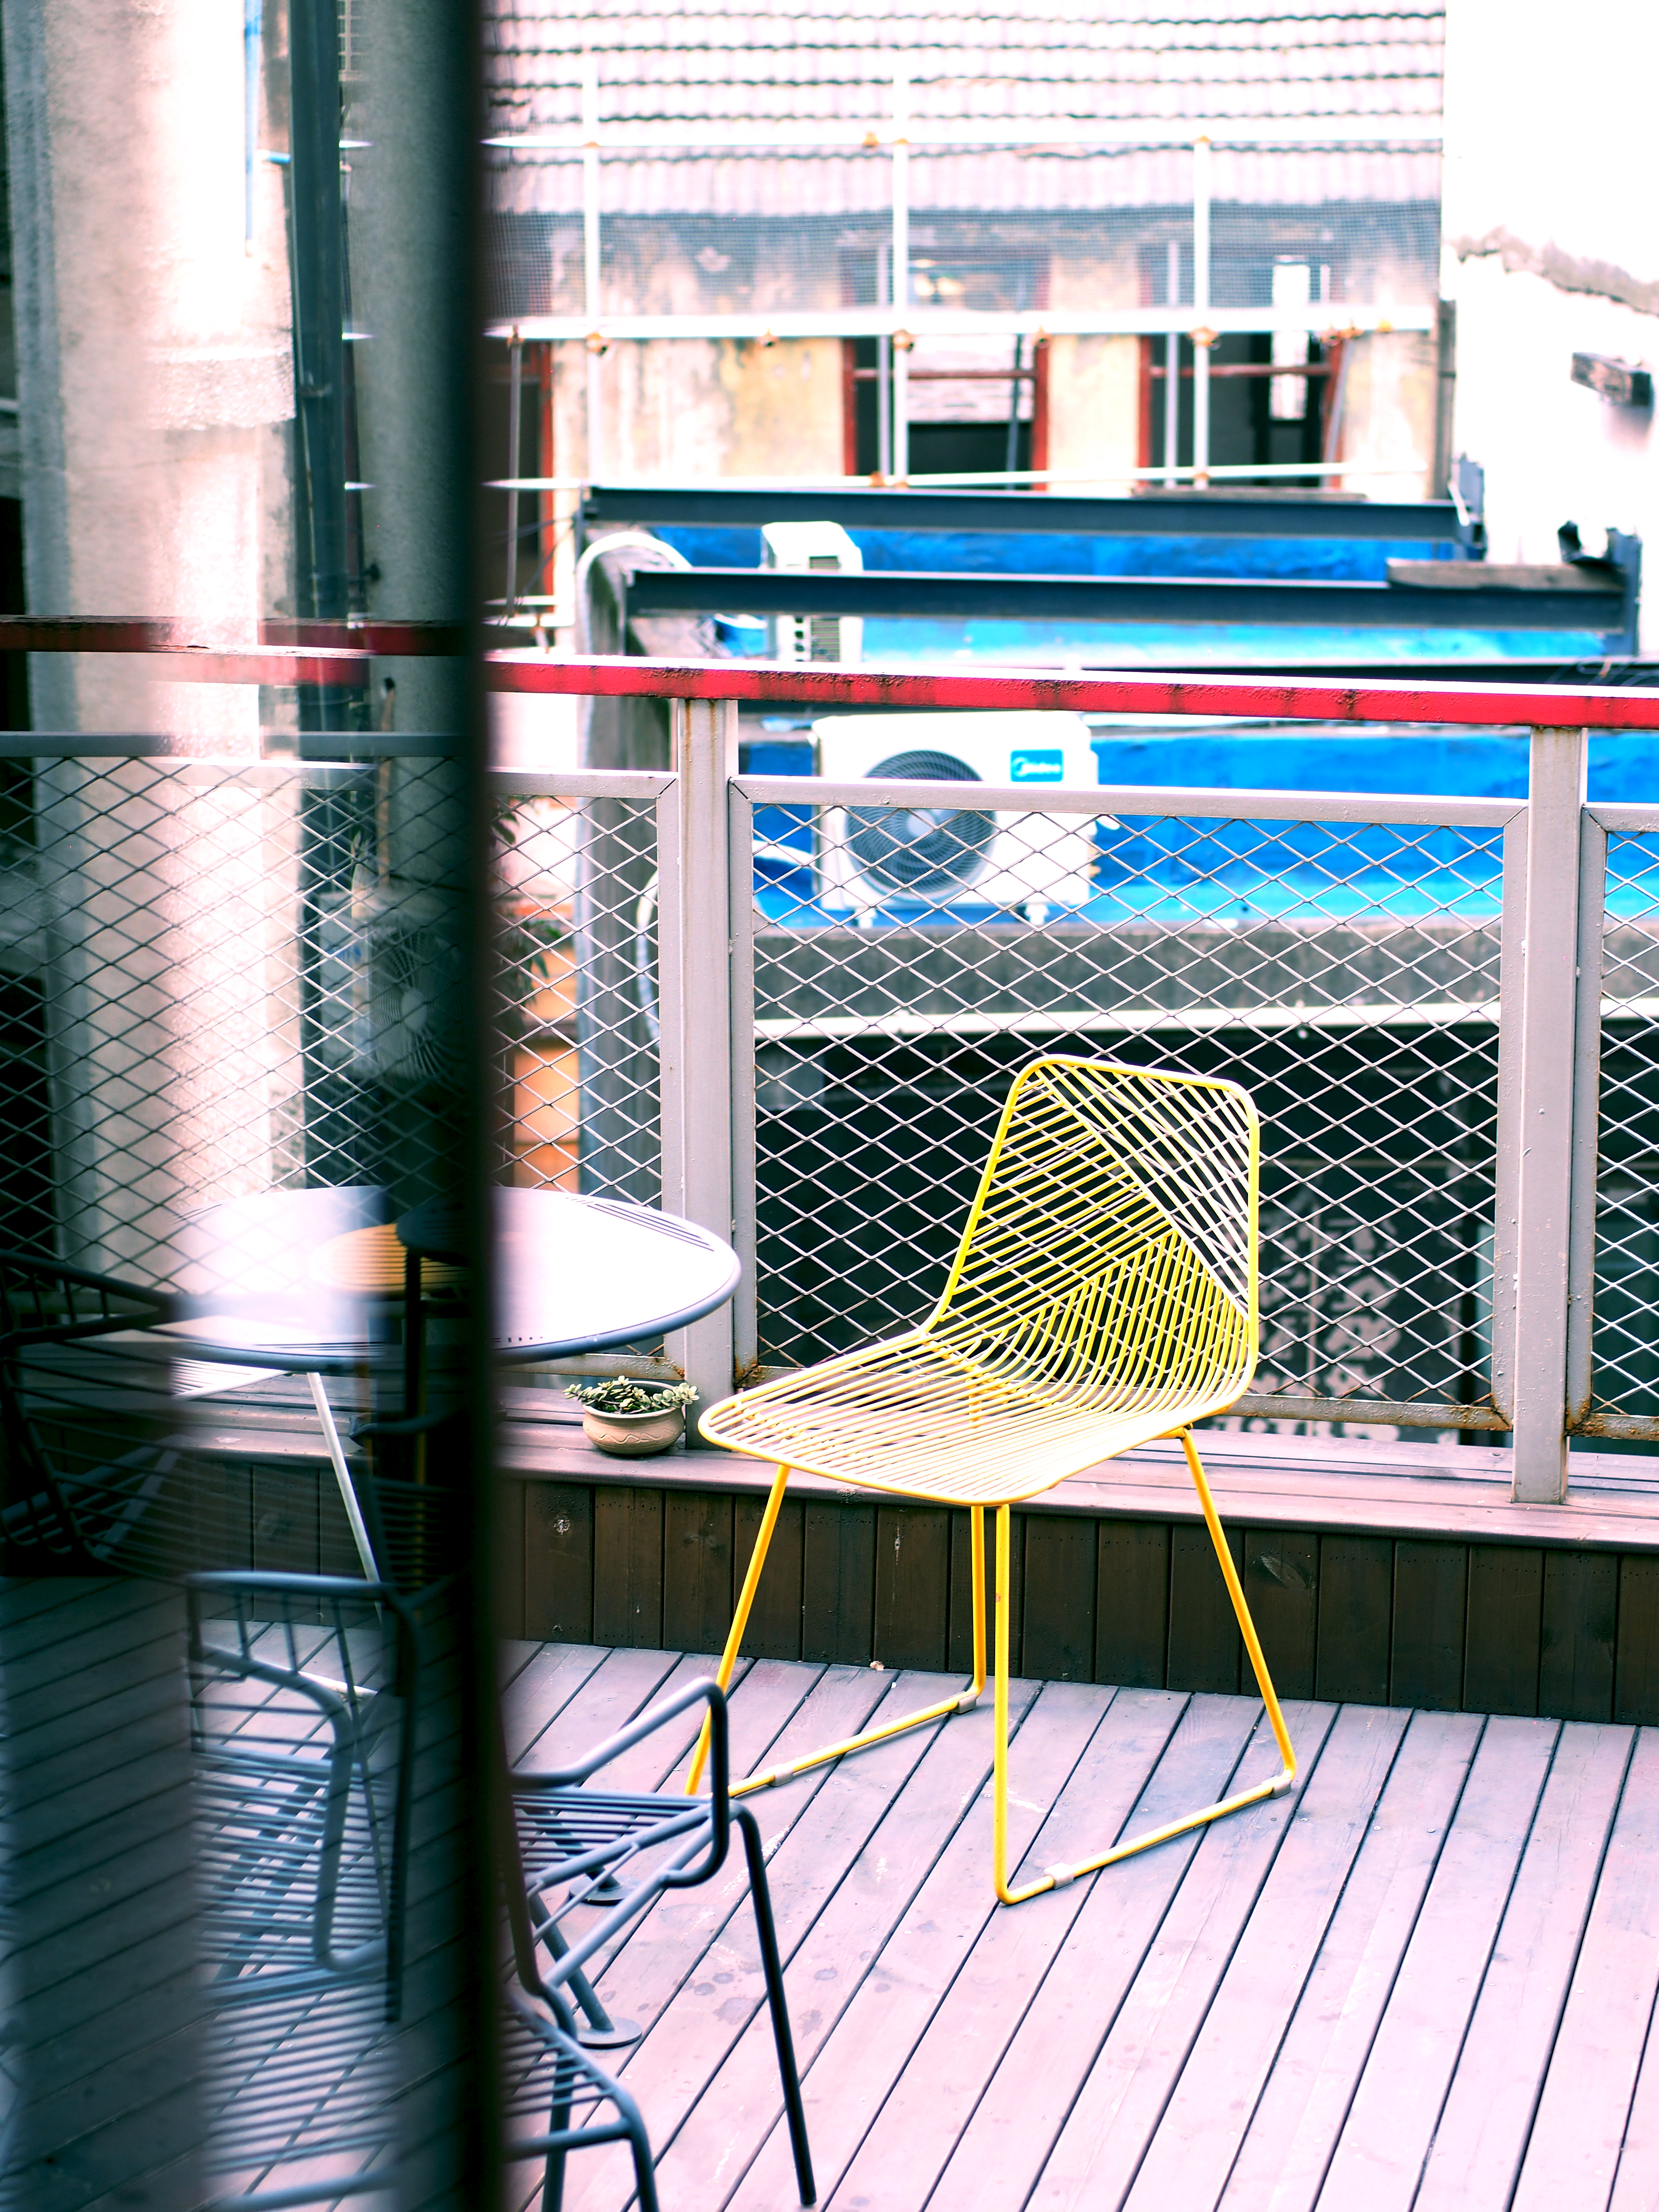
chair, blue, furniture, architecture, design, shelf, table, interior design, pattern, shelving, metal, porch